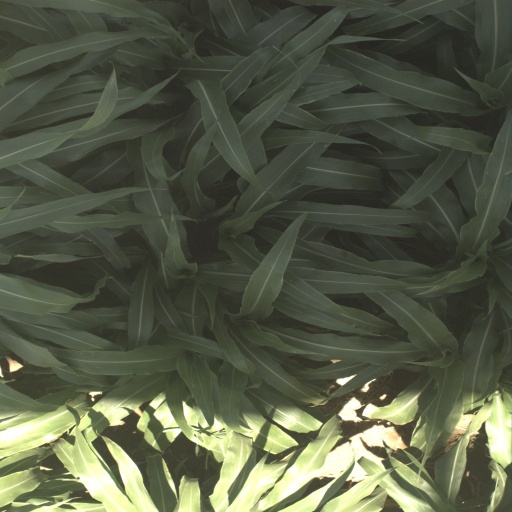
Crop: sorghum